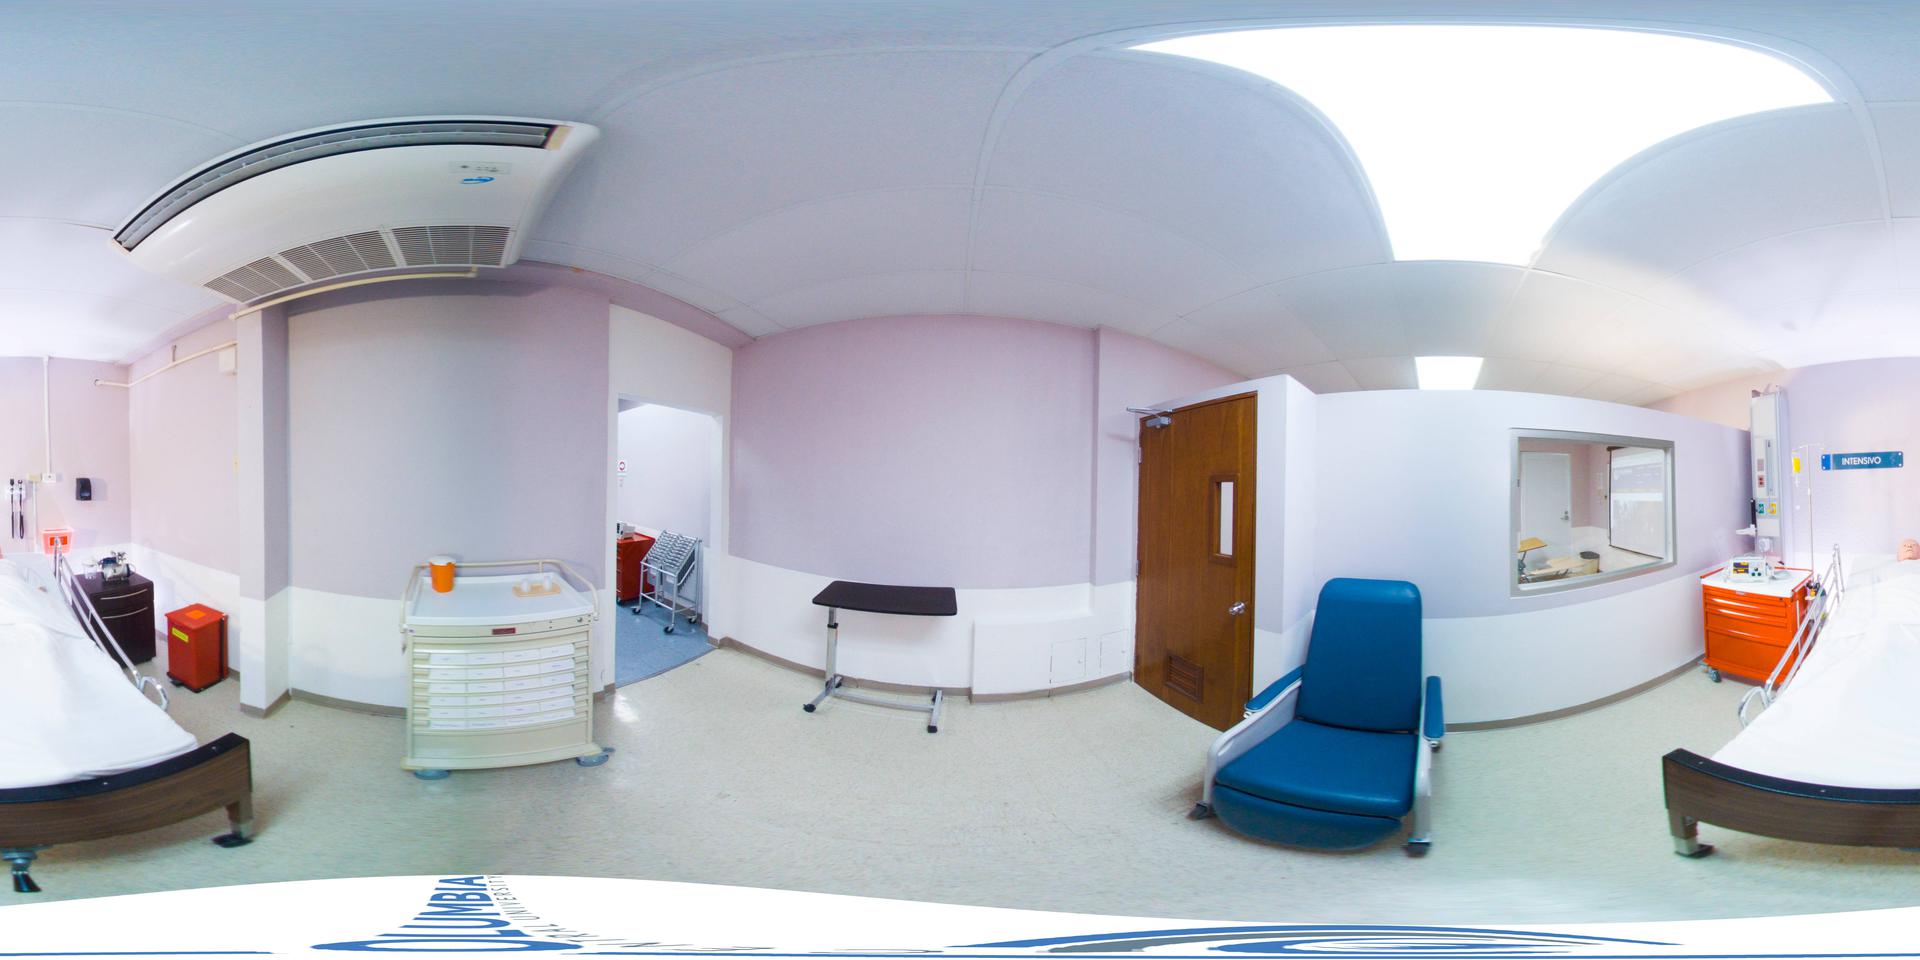
Referred object: Blue chair by the door

Referred object: turn slightly right to face the blue chair

Referred object: the blue chair next to the wooden door